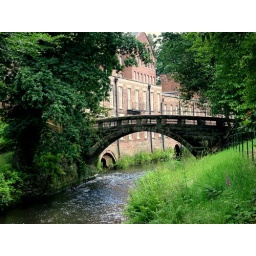
quarry bank mill bridge over the river bollin